The Mask Project A

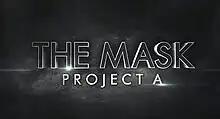

The Mask Project A is the fifth season of "The Mask Singer", a Thai singing competition program presented by Kan Kantathavorn. It aired on Workpoint TV on Thursday at 20:05 from 28 June 2018 to 4 October 2018.